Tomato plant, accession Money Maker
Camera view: tilt-top (135 deg); turntable rotation: 0 degrees
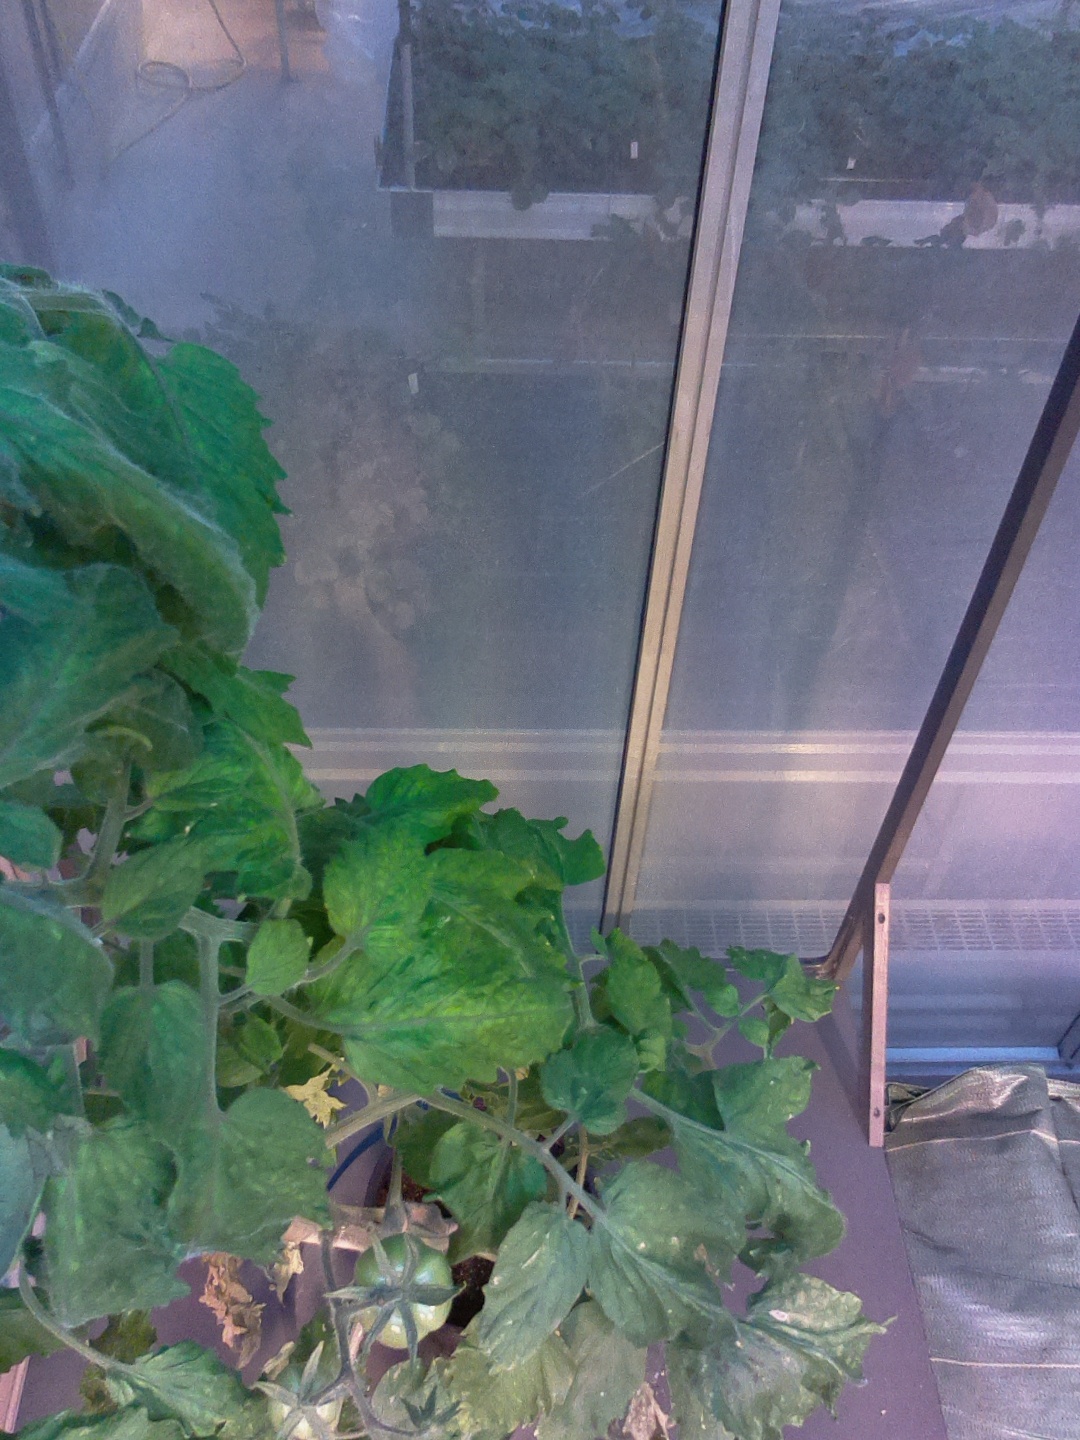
BBCH growth stage 72: 20%-30% of final fruit size